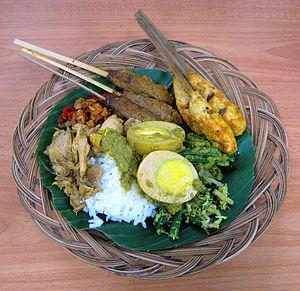
Le nasi campur est un plat de nasi putih accompagné d'autres plats en petites portions, tels que de la viande, des légumes, des arachides, des œufs et des krupuk, dont la variété change en fonction des endroits et des vendeurs. C'est un plat principal très populaire en Asie du Sud-Est, et spécialement en Indonésie, Malaisie, Singapour, Brunei, et le sud de la Thaïlande, ainsi qu'aux Pays-Bas par son lien colonial avec l'Indonésie. Un plat similaire, appelé chanpurū, existe à Okinawa.
La cuisine balinaise est la cuisine des Balinais et de l'île volcanique de Bali. Elle utilise une riche variété d'épices, de légumes, de viandes et de poissons. Variante de la cuisine indonésienne, elle mélange des éléments indigènes et des influences du reste de l'Indonésie, de Chine et d'Inde. Les habitants étant hindous, les traditions culinaires sont relativement distinctes du reste de l'Indonésie.